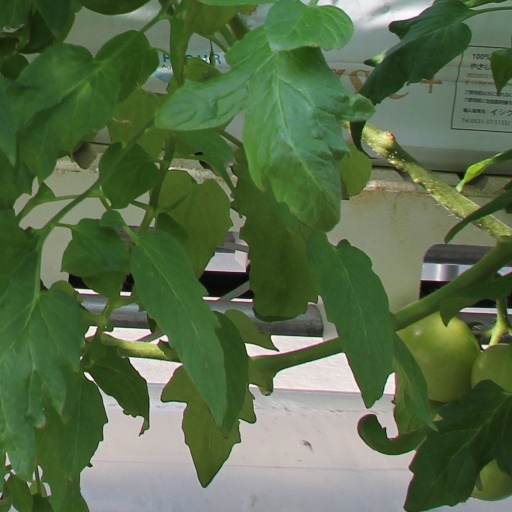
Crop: tomato